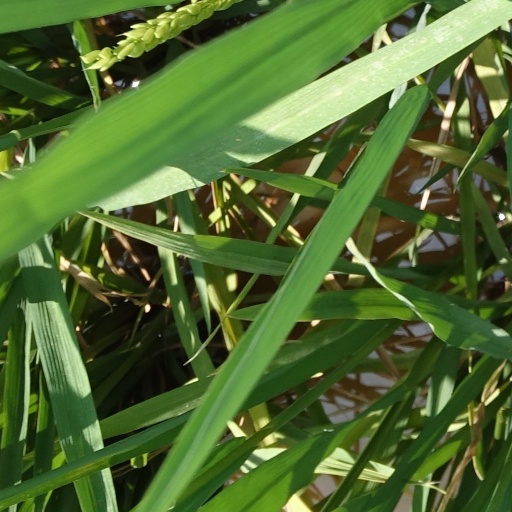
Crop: rice